Dance in India

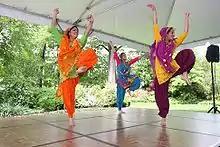
Bhangra, folk dance form from dancers Punjab, India.

Folk dances and plays in India retain significance in rural areas as the expression of the daily work and rituals of village communities.